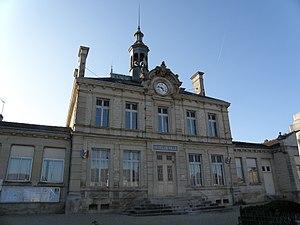
Hotel de ville. 10320 Bouilly